Bluespotted trevally

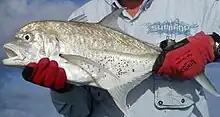
A bluespotted trevally taken from northern Queensland

Considerable research has been conducted on the bluespotted trevally in comparison to most other Indo-Pacific carangids, with this being partly due to the discovery of its abundance and importance in northern Australian shallow water ecosystems. It is one of the top ten most abundant secondary consumers in the system and the most important predator of commercially important prawn species. Successive sampling periods over a period between 1986 and 1991 found no systematic seasonal variations in the species abundance, although interannual variations in numbers occurred. The species also appears to undergo diel vertical migrations as evidenced by markedly decreased catches in demersal night trawls, possibly in response to prey movement.